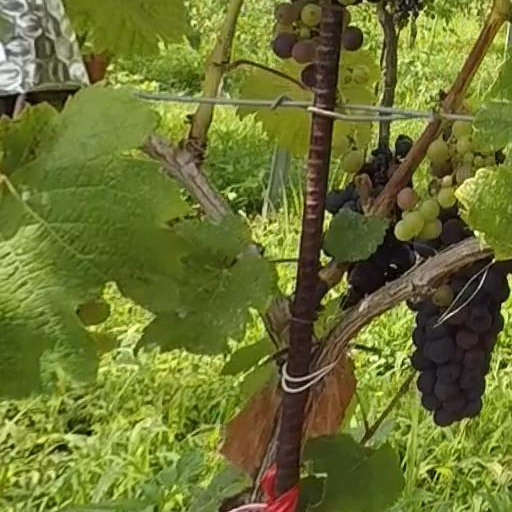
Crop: grape